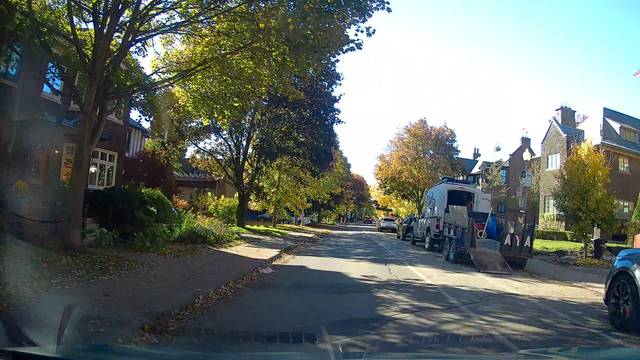
Region: Canada
Coordinates: 45.48, -73.609